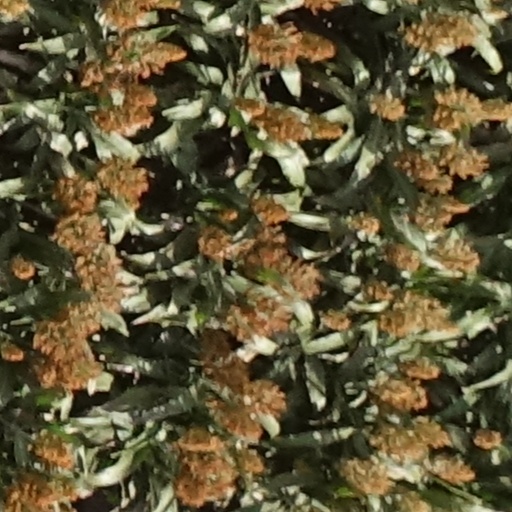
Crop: sorghum